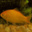
Label: aquarium_fish